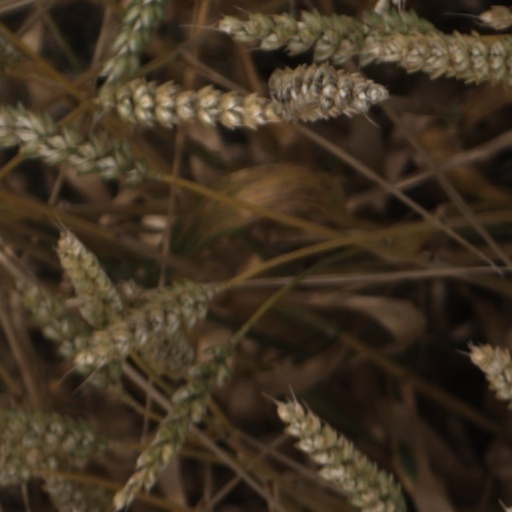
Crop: wheat